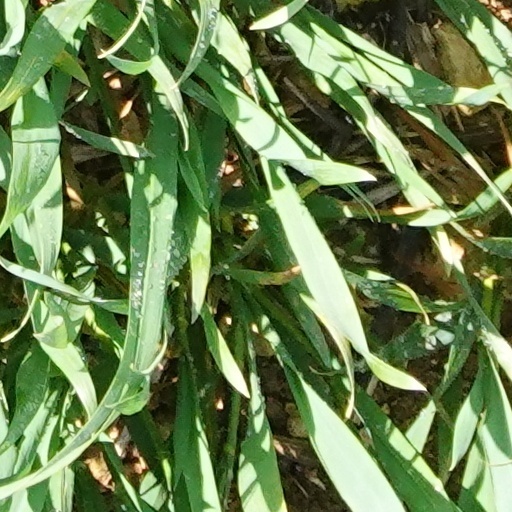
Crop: wheat